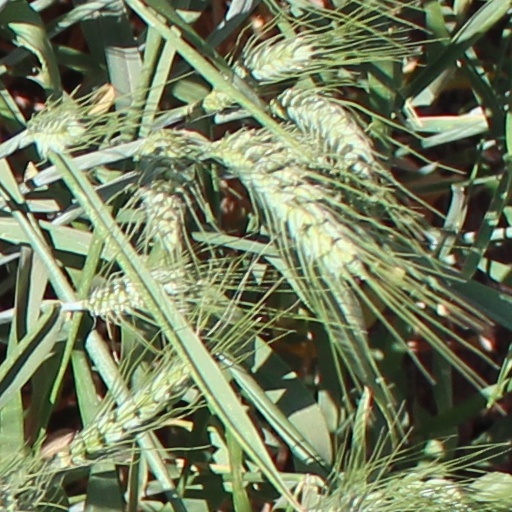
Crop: wheat